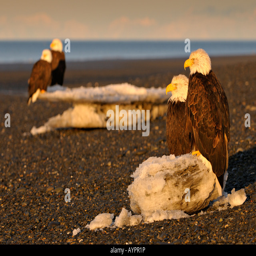
breeding pair perched on an ice floe in first light